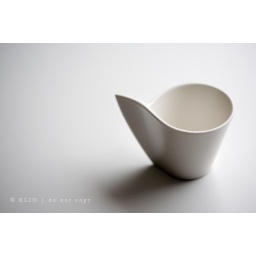
I love this white cup that I picked up in a store last week. And it was on sale too!